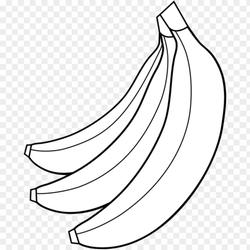
Label: Banana